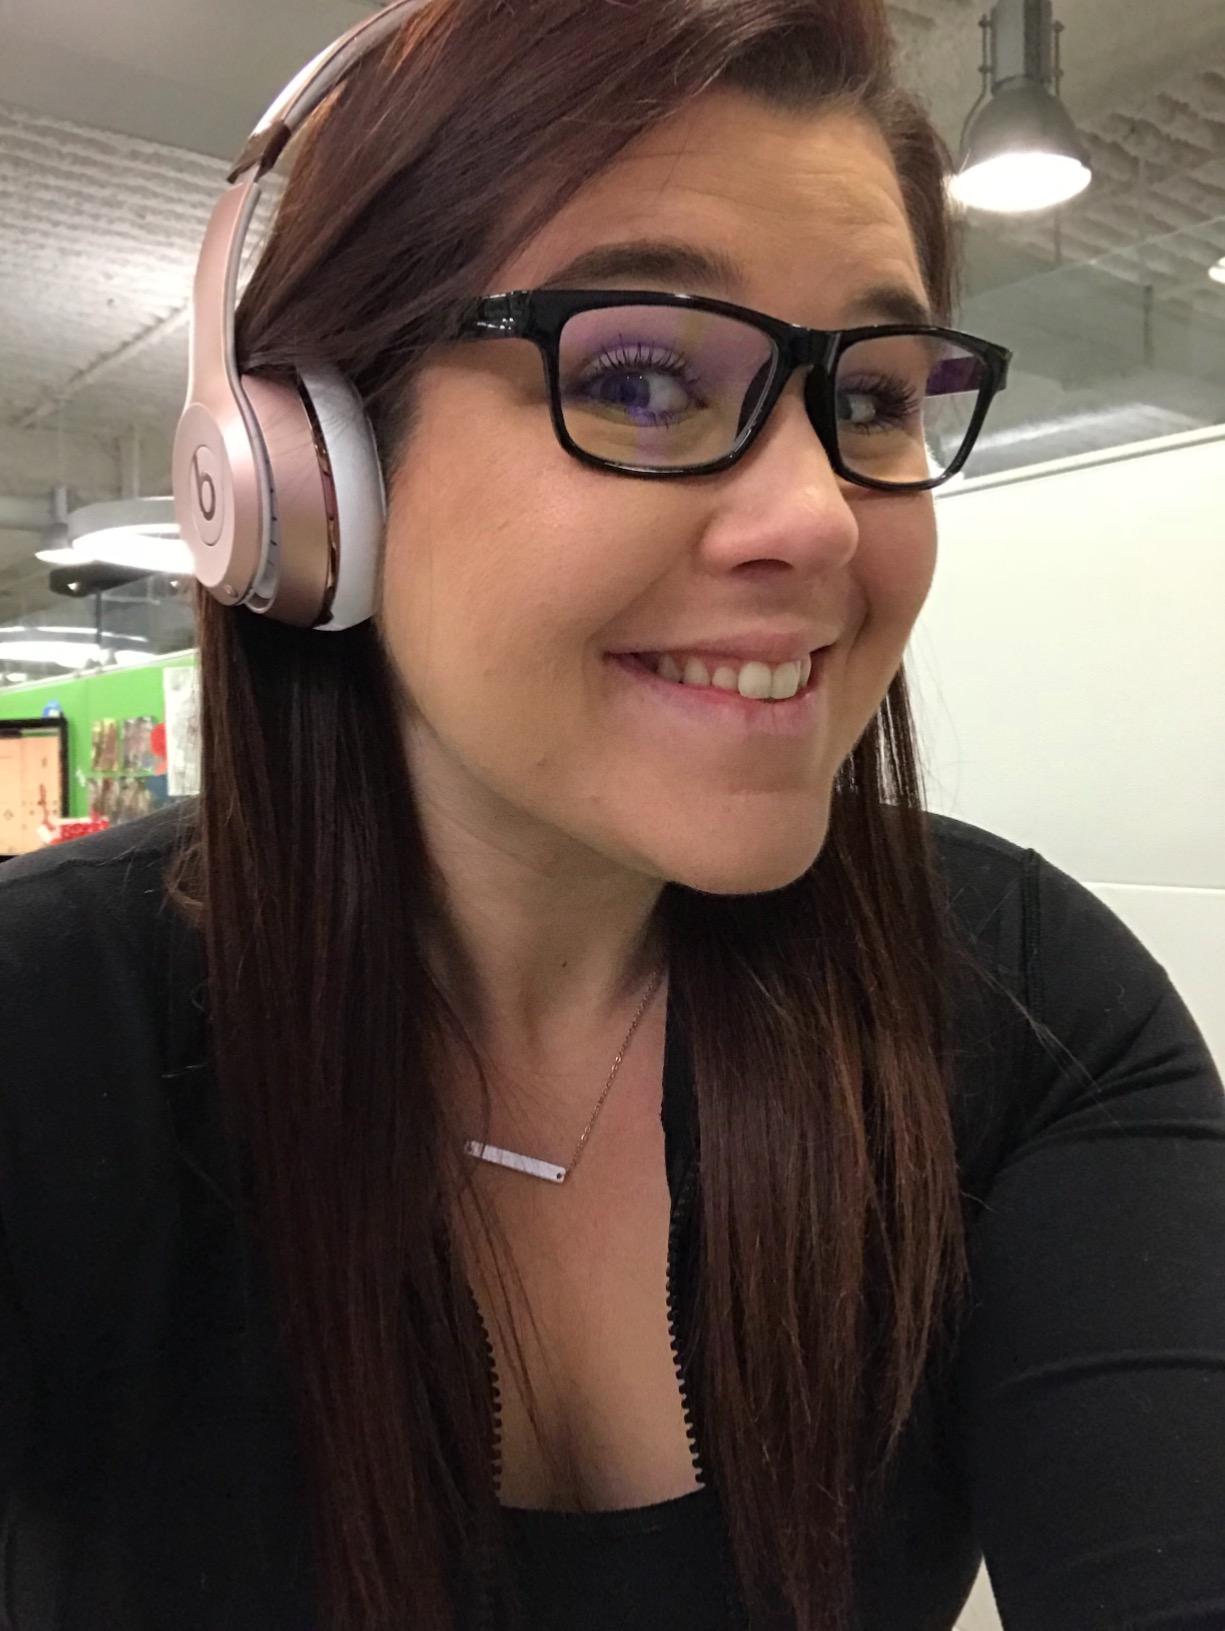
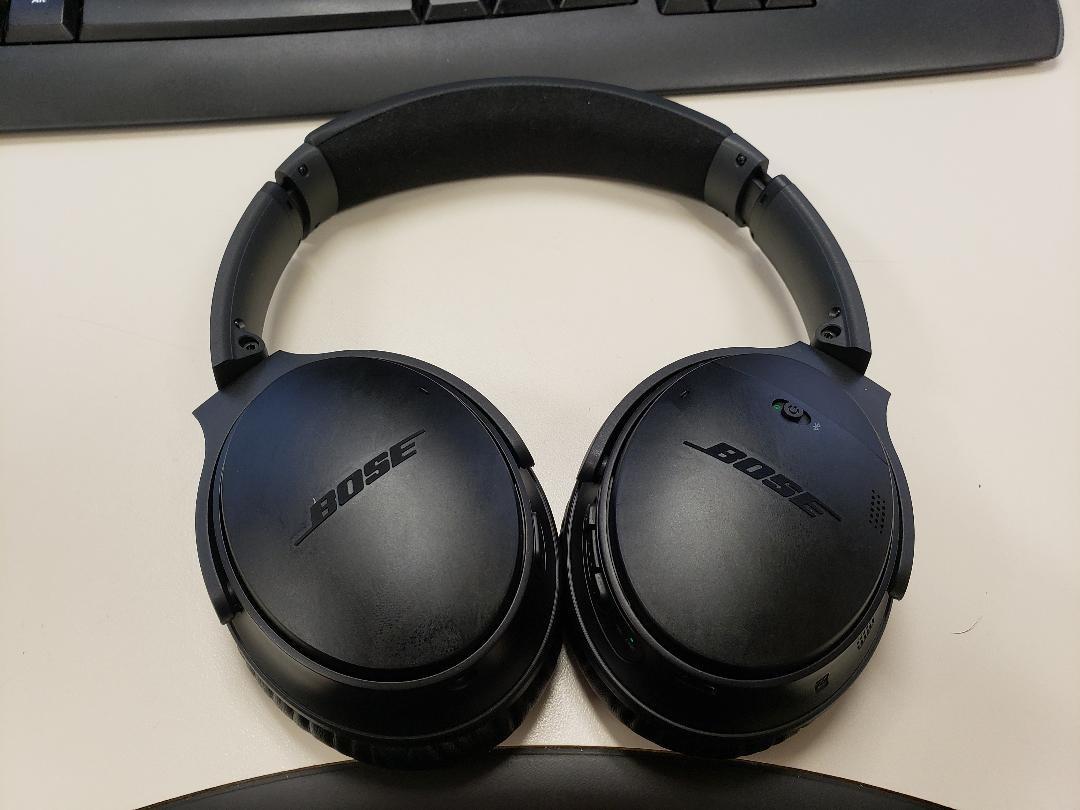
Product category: headphones
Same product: no